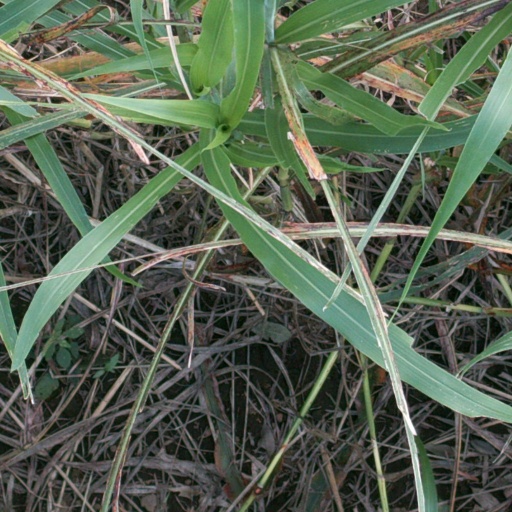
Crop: sorghum